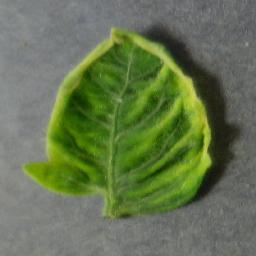
Label: Tomato___Tomato_Yellow_Leaf_Curl_Virus